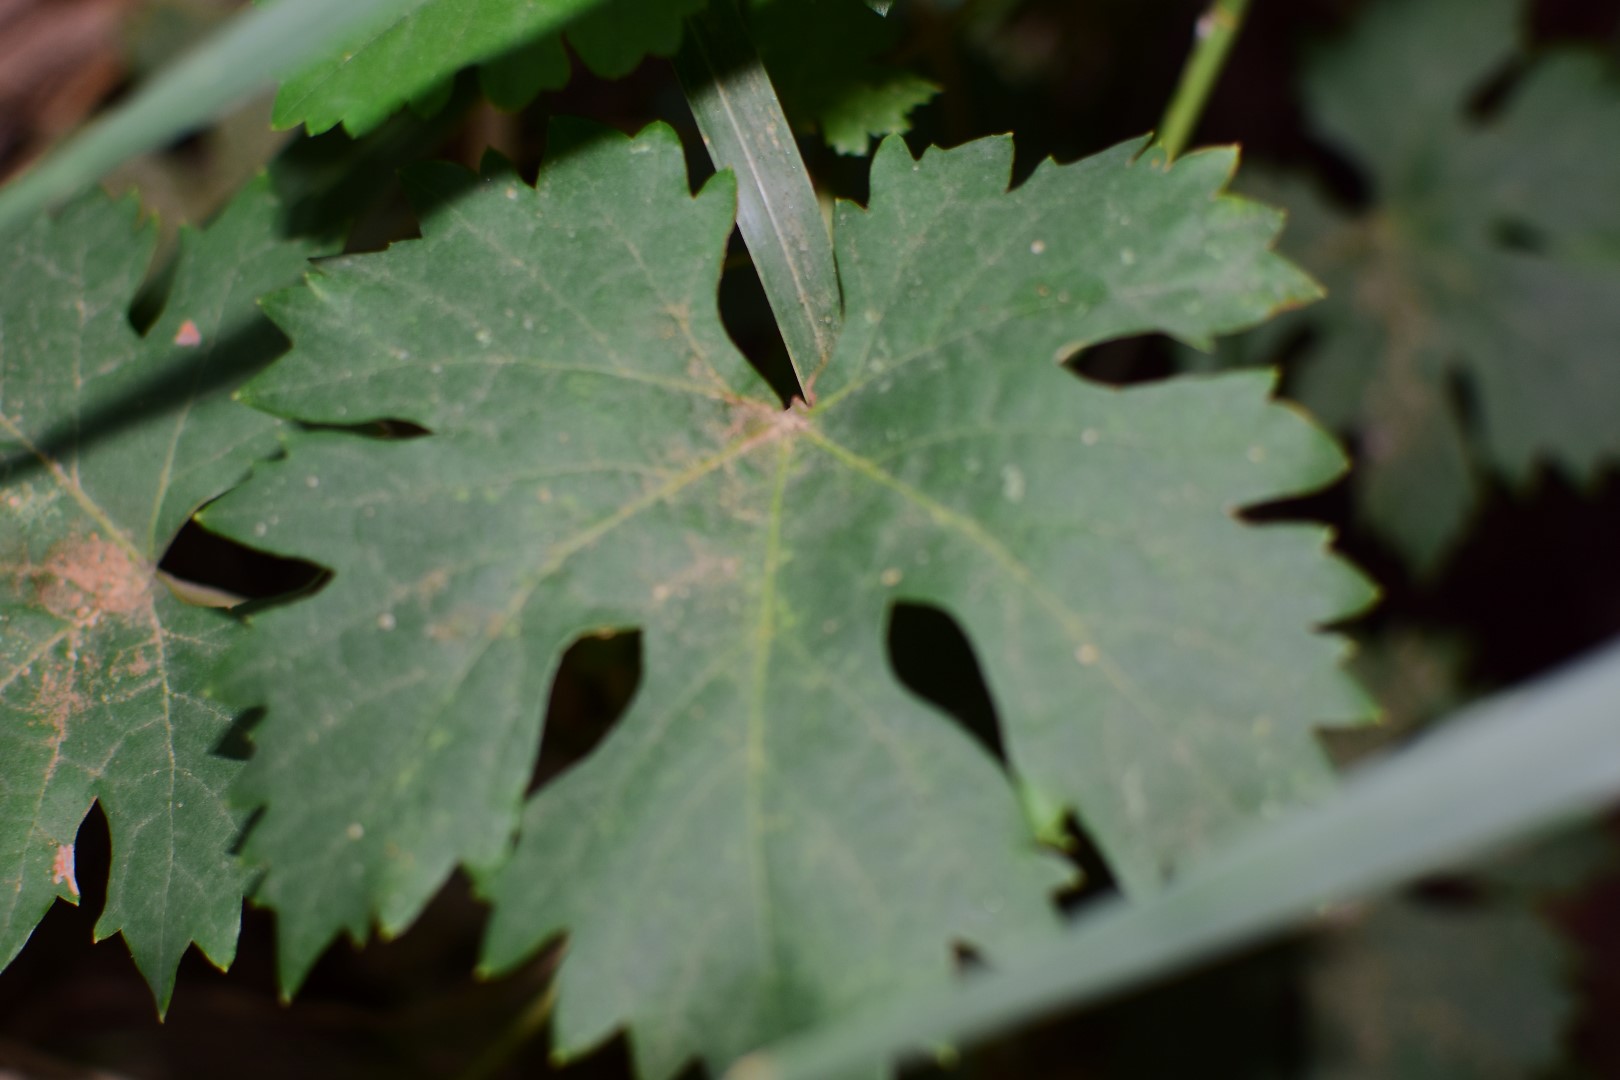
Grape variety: Aswud Balad